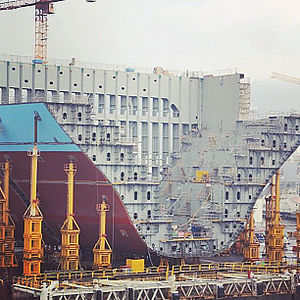
Maersk Triple E class / Skib
En sektion fra et Triple E-klassefartøj under bygning.
Maersk Triple E class er en type containerskibe som Mærsk bygger på værftet Daewoo Shipbuilding & Marine Engineering i Sydkorea. Typen kan laste 18.270 20-fods containere. Og 20.568 20-fods containere i serie 2, hvis første skib var Madrid Mærsk.